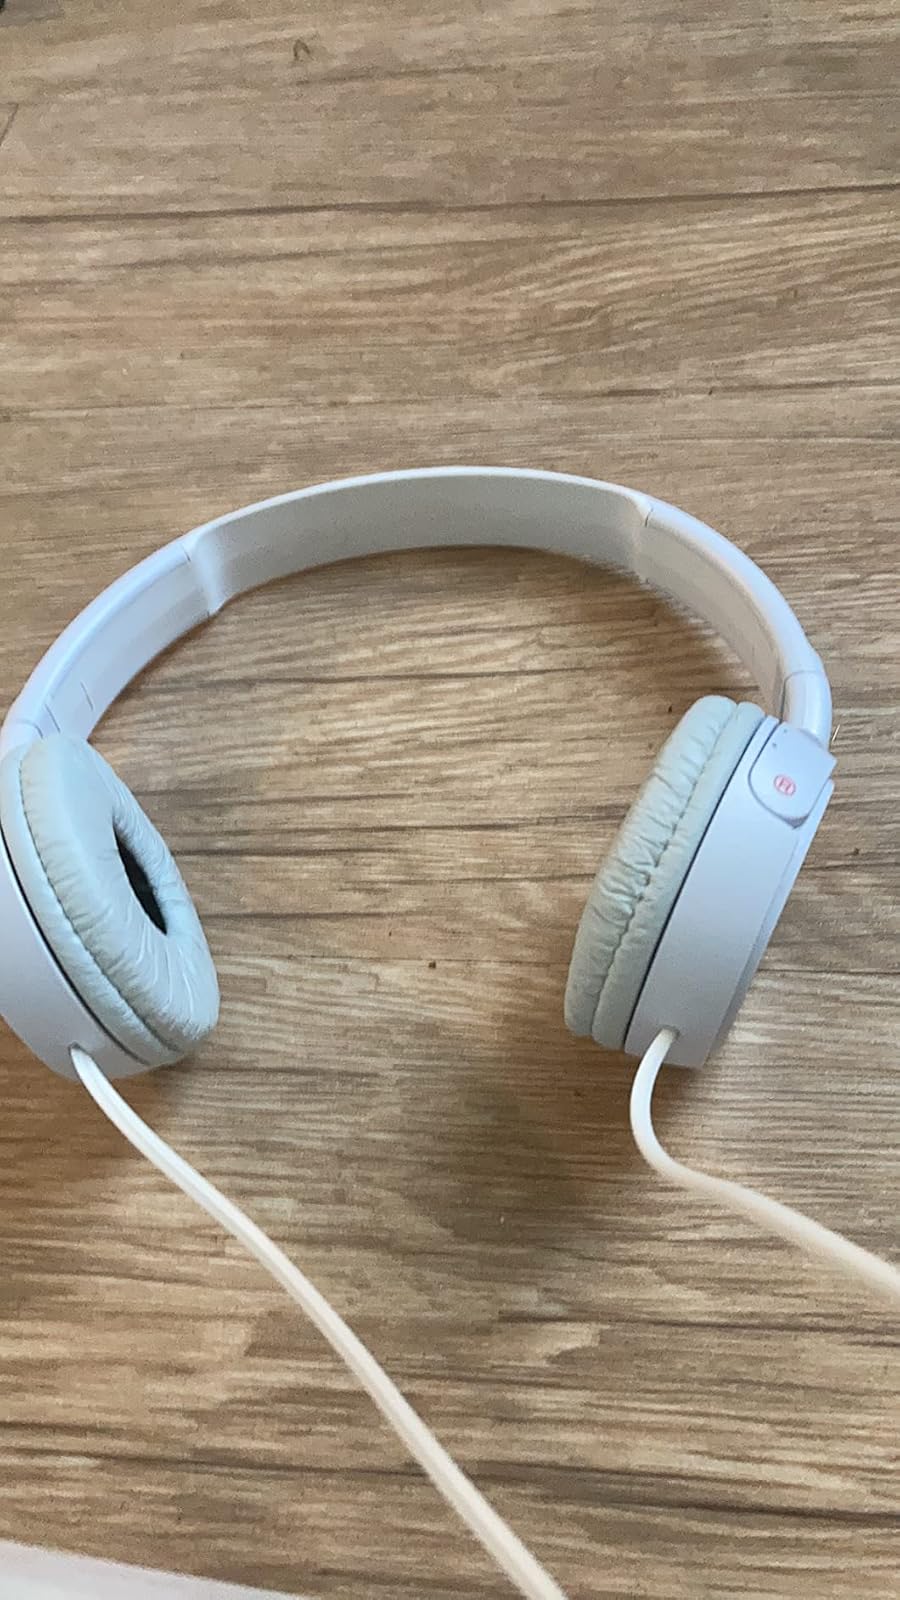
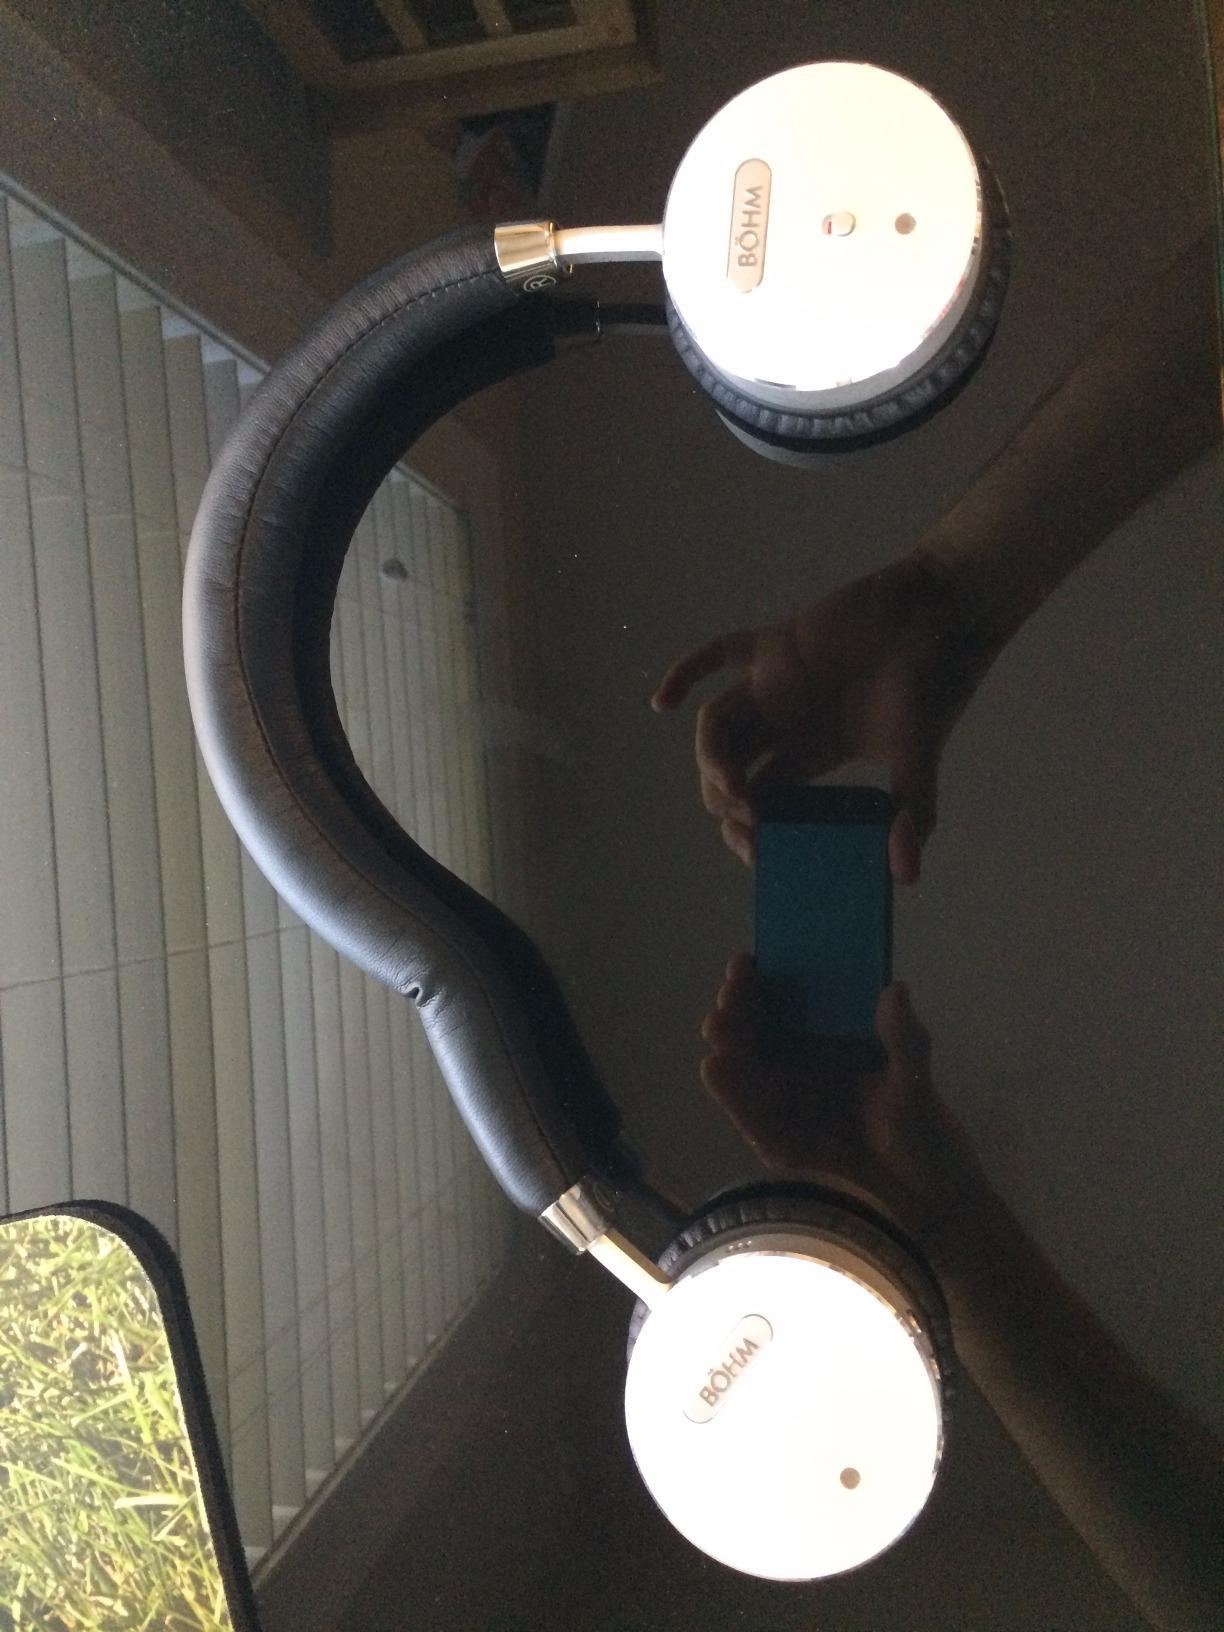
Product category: headphones
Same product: no